Argyrochosma microphylla

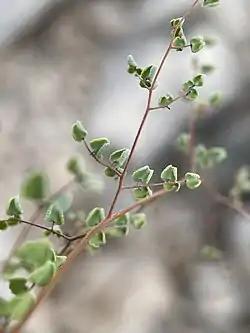
Underside of a leaf, showing the lack of farina and slightly zig-zag axes.

The small leaf segments and shallow groove on the rachis make "A. microphylla" distinct from other species in the genus. The zig-zag character of the rachis in some specimens resembles "A. fendleri", but the latter bears farina, and the smaller axes zig-zag as well. Of the other North American taxa lacking farina, "A. formosa" has somewhat larger leaf segments and a dark, straight rachis without a groove, while "A. jonesii" and "A. lumholtzii" lack the distinct joint at the base of the leaf, and do not have dramatically folded leaf segments when dry.